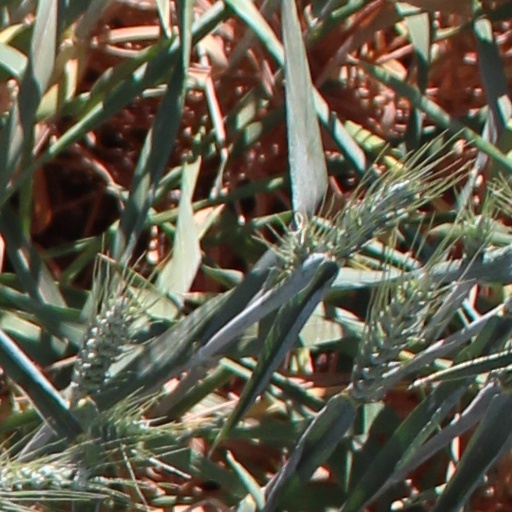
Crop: wheat